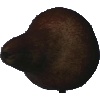
Label: Pear Kaiser 1